Phoenix Park

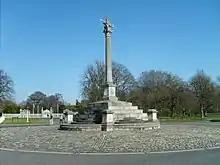
The Phoenix Monument

The park is split between three civil parishes: Castleknock to the northwest, Chapelizod to the south and St James' to the east. The last-named is mainly centred south of the River Liffey around St James' parish church.